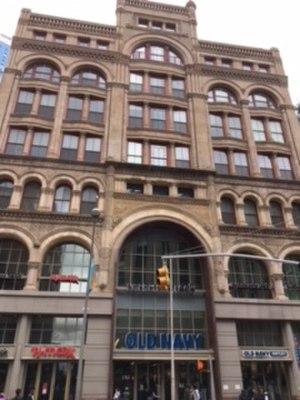
L'Offerman Building est un bâtiment historique néo-roman du centre-ville de Brooklyn, à New York. Conçu de 1890 à 1893 par l'architecte Peter J. Lauritzen, le bâtiment comporte huit étages et a été construit à l'origine pour abriter le grand magasin S. Wechsler & Brothers. En 2017, il a été inscrit sur le Registre National des Lieux Historiques et a été converti en un complexe résidentiel de 121 logements.